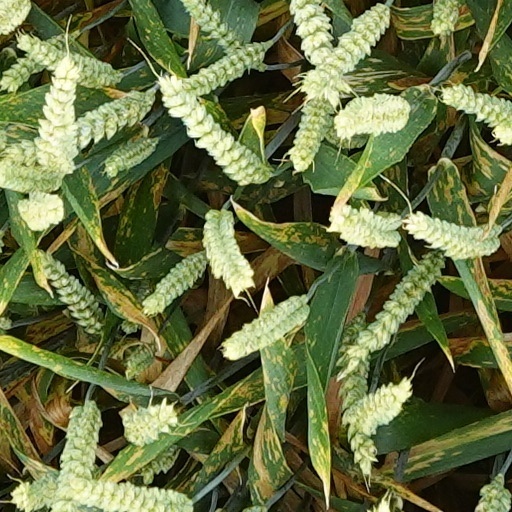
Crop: wheat